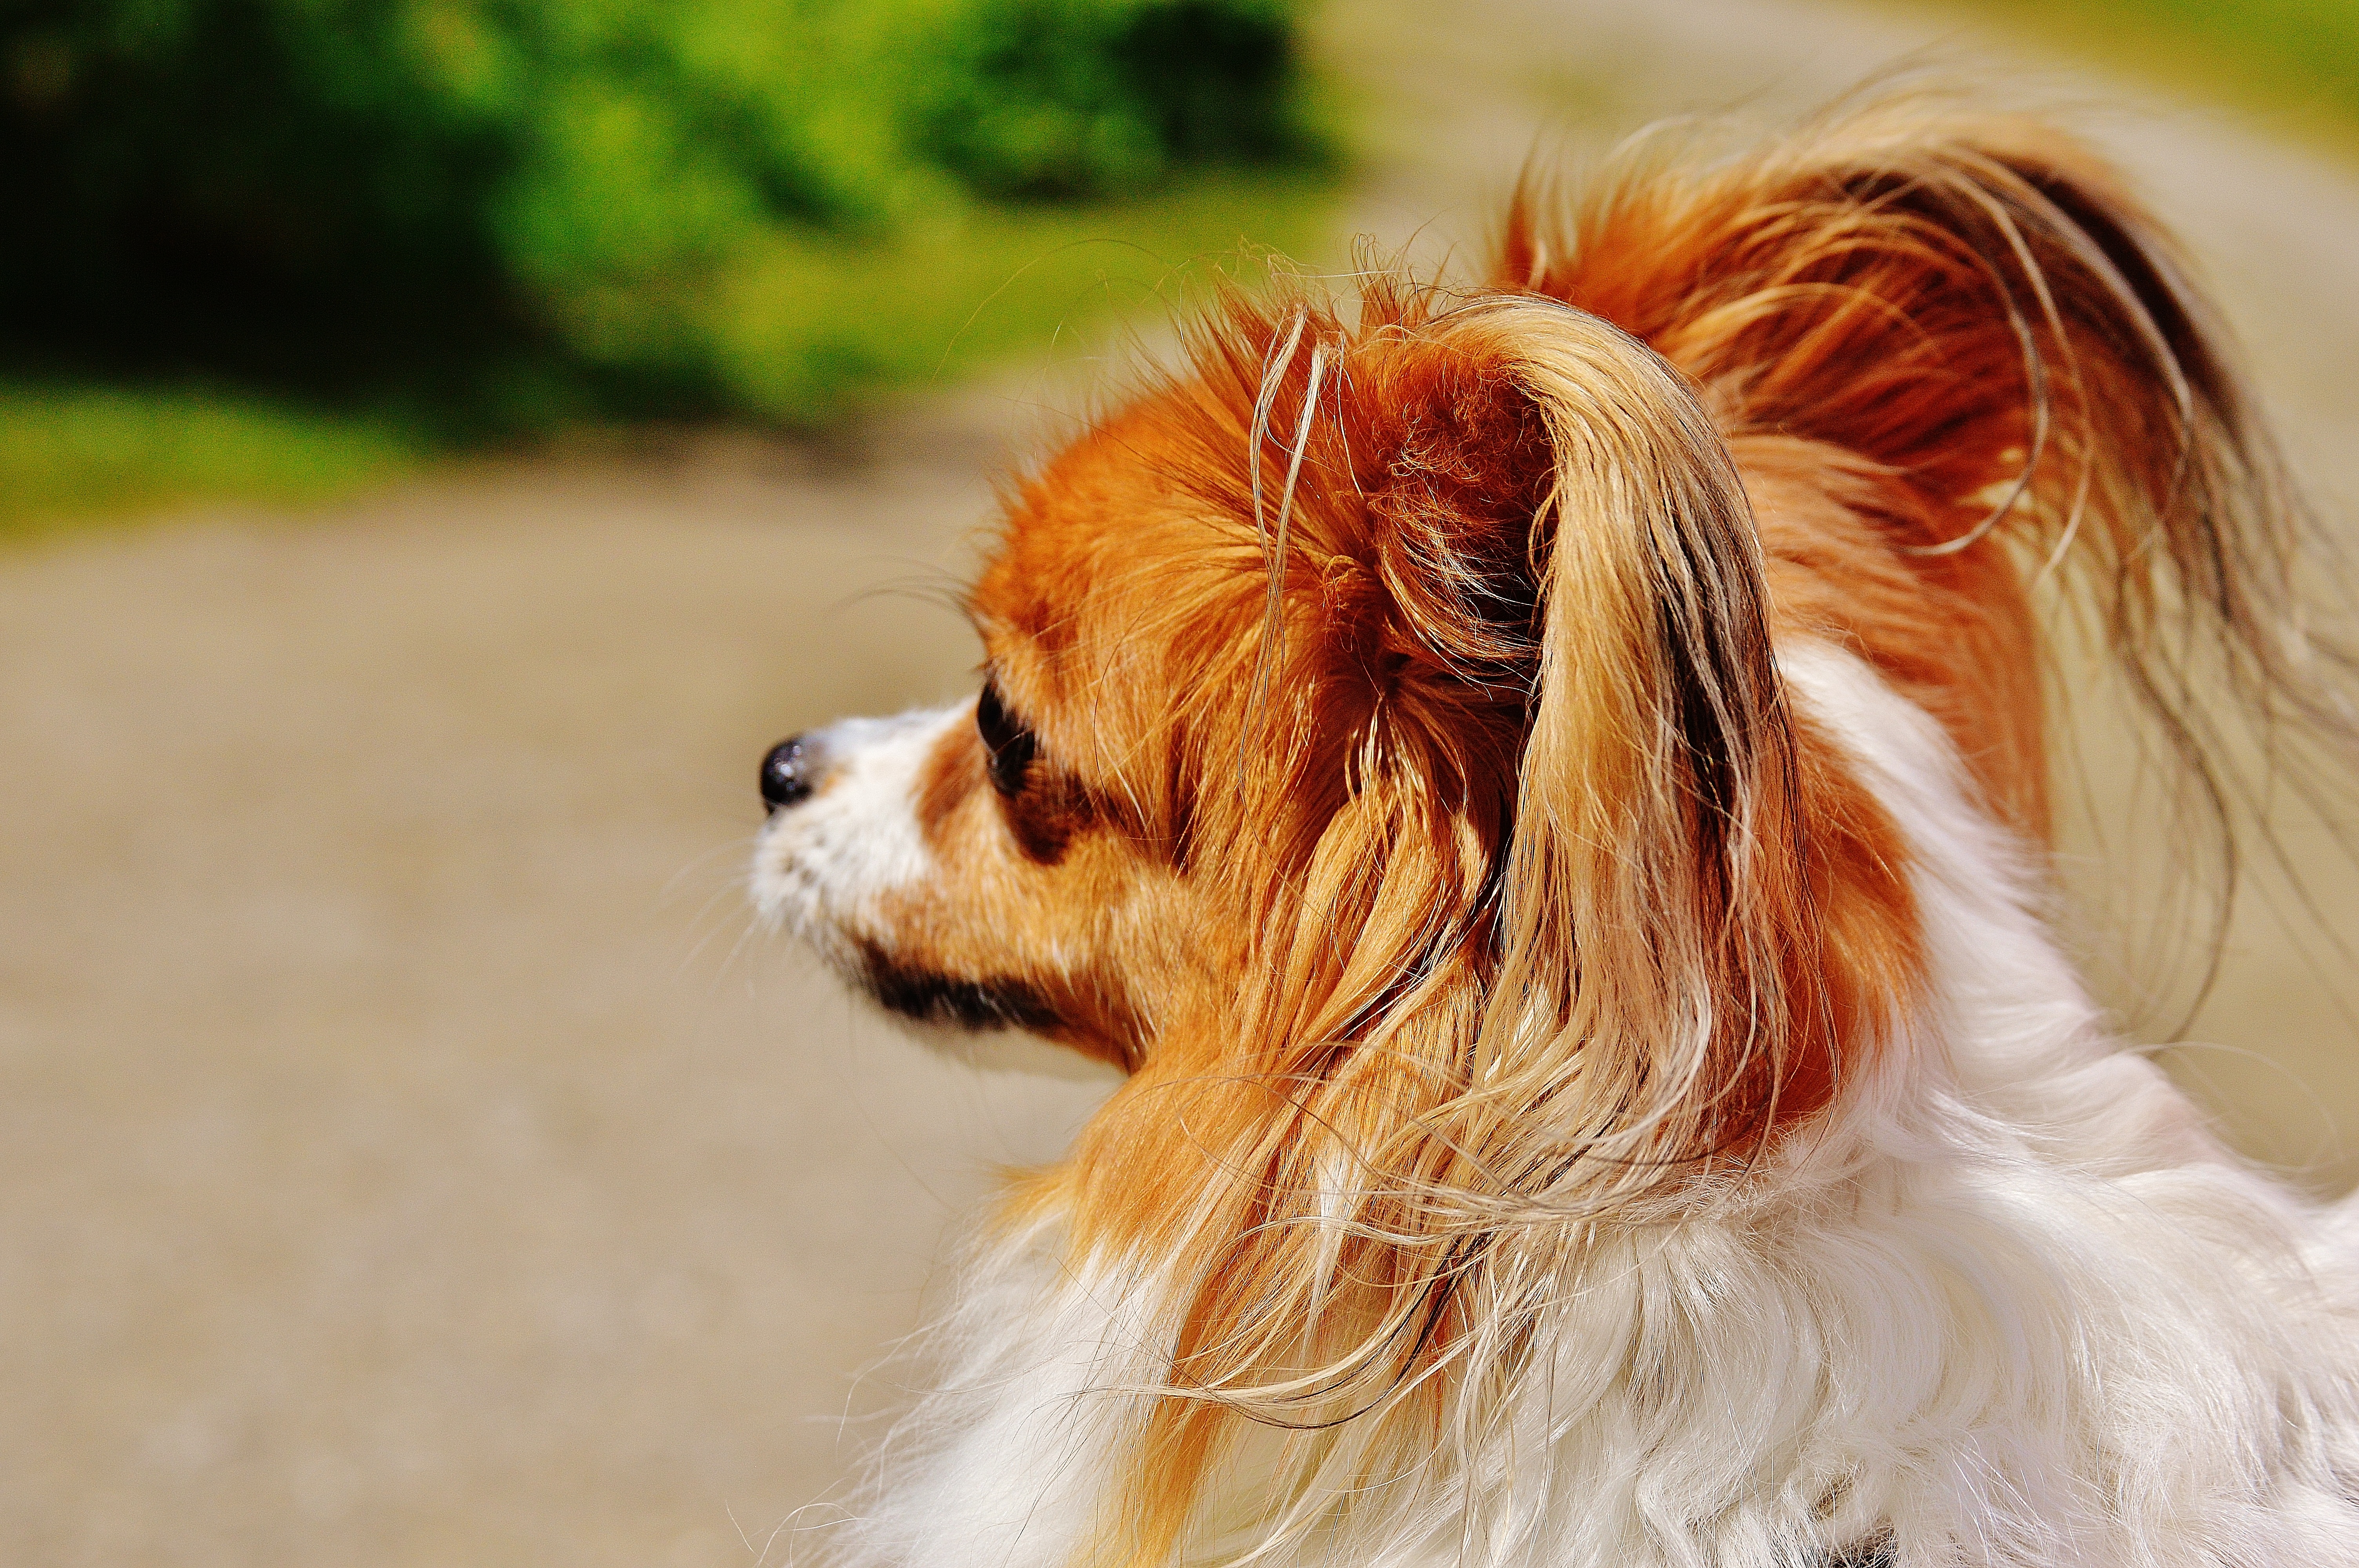
dog, cute, fur, mammal, spaniel, close up, pets, hairy, vertebrate, chihuahua, out, dog breed, cavalier king charles spaniel, small dog, king charles spaniel, dog like mammal, phalene